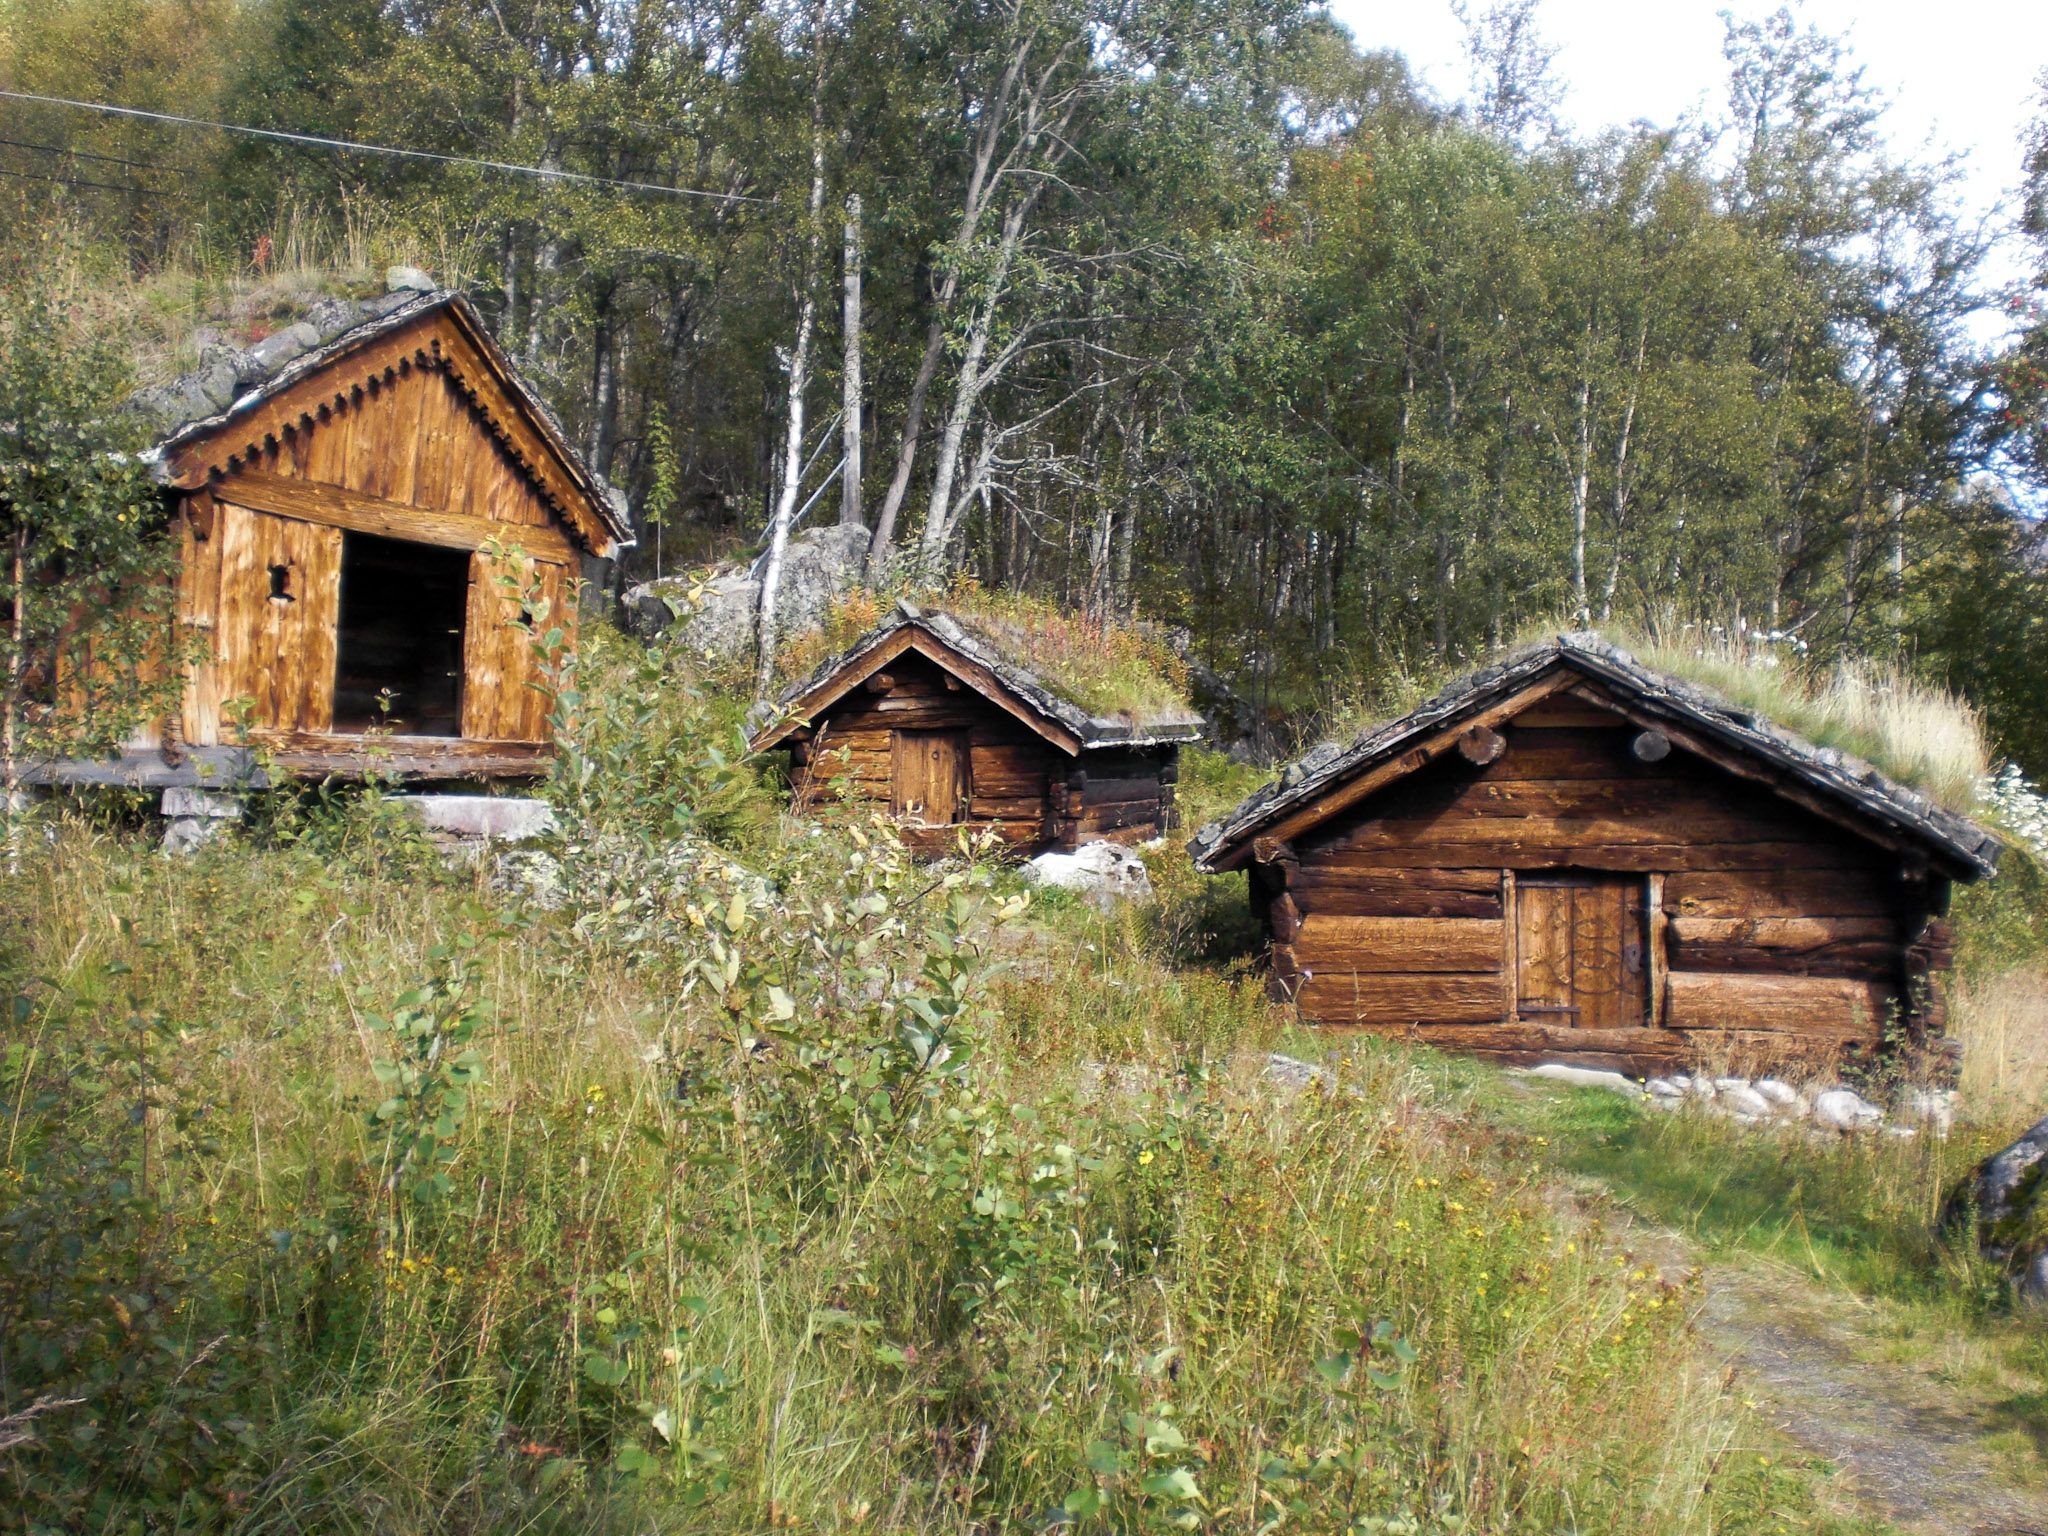
nature, house, building, home, vacation, hut, village, shack, cottage, farmhouse, log cabin, norway, scandinavia, rural area